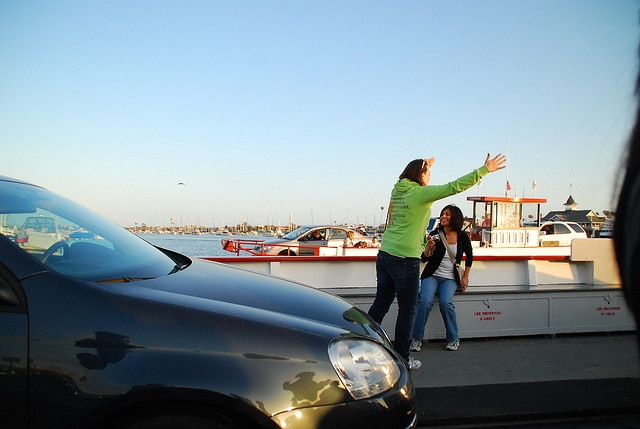
a parked car and two people sitting outside
A woman with outstretched arms, reaching out to another woman.
A woman in a green shirt gestures at someone in the distance from a ferry.
One woman about to hug another on a car transport ferry.
Two women between traffic and a body of water.